Frank D. Pavey

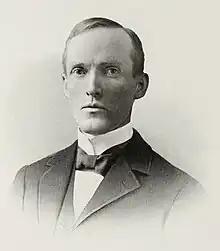
Frank D. Pavey c. 1900

Frank Dunlap Pavey (November 10, 1860 – April 15, 1946) was an American lawyer and politician from New York.